University of Medicine, Taunggyi

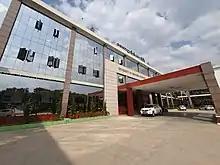
University of Medicine, Taunggyi

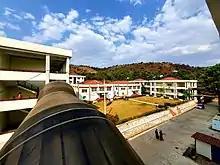
The view of the lawn

Located about southeast of Taunggyi, the university consists of 22 buildings across a campus. The main building is home to the departments for first year M.B., B.S. subjects (Burmese, English, Mathematics and Statistics, Chemistry, Physics, Botany, and Zoology). The main building is also home to the Department of Administration, Department of Finance & Accounting, Department of Student Affairs, Department of Foreign Relations, Department of Examination, Department of the Library, Department of Sports, Department of Computer Science and Department of Campus.